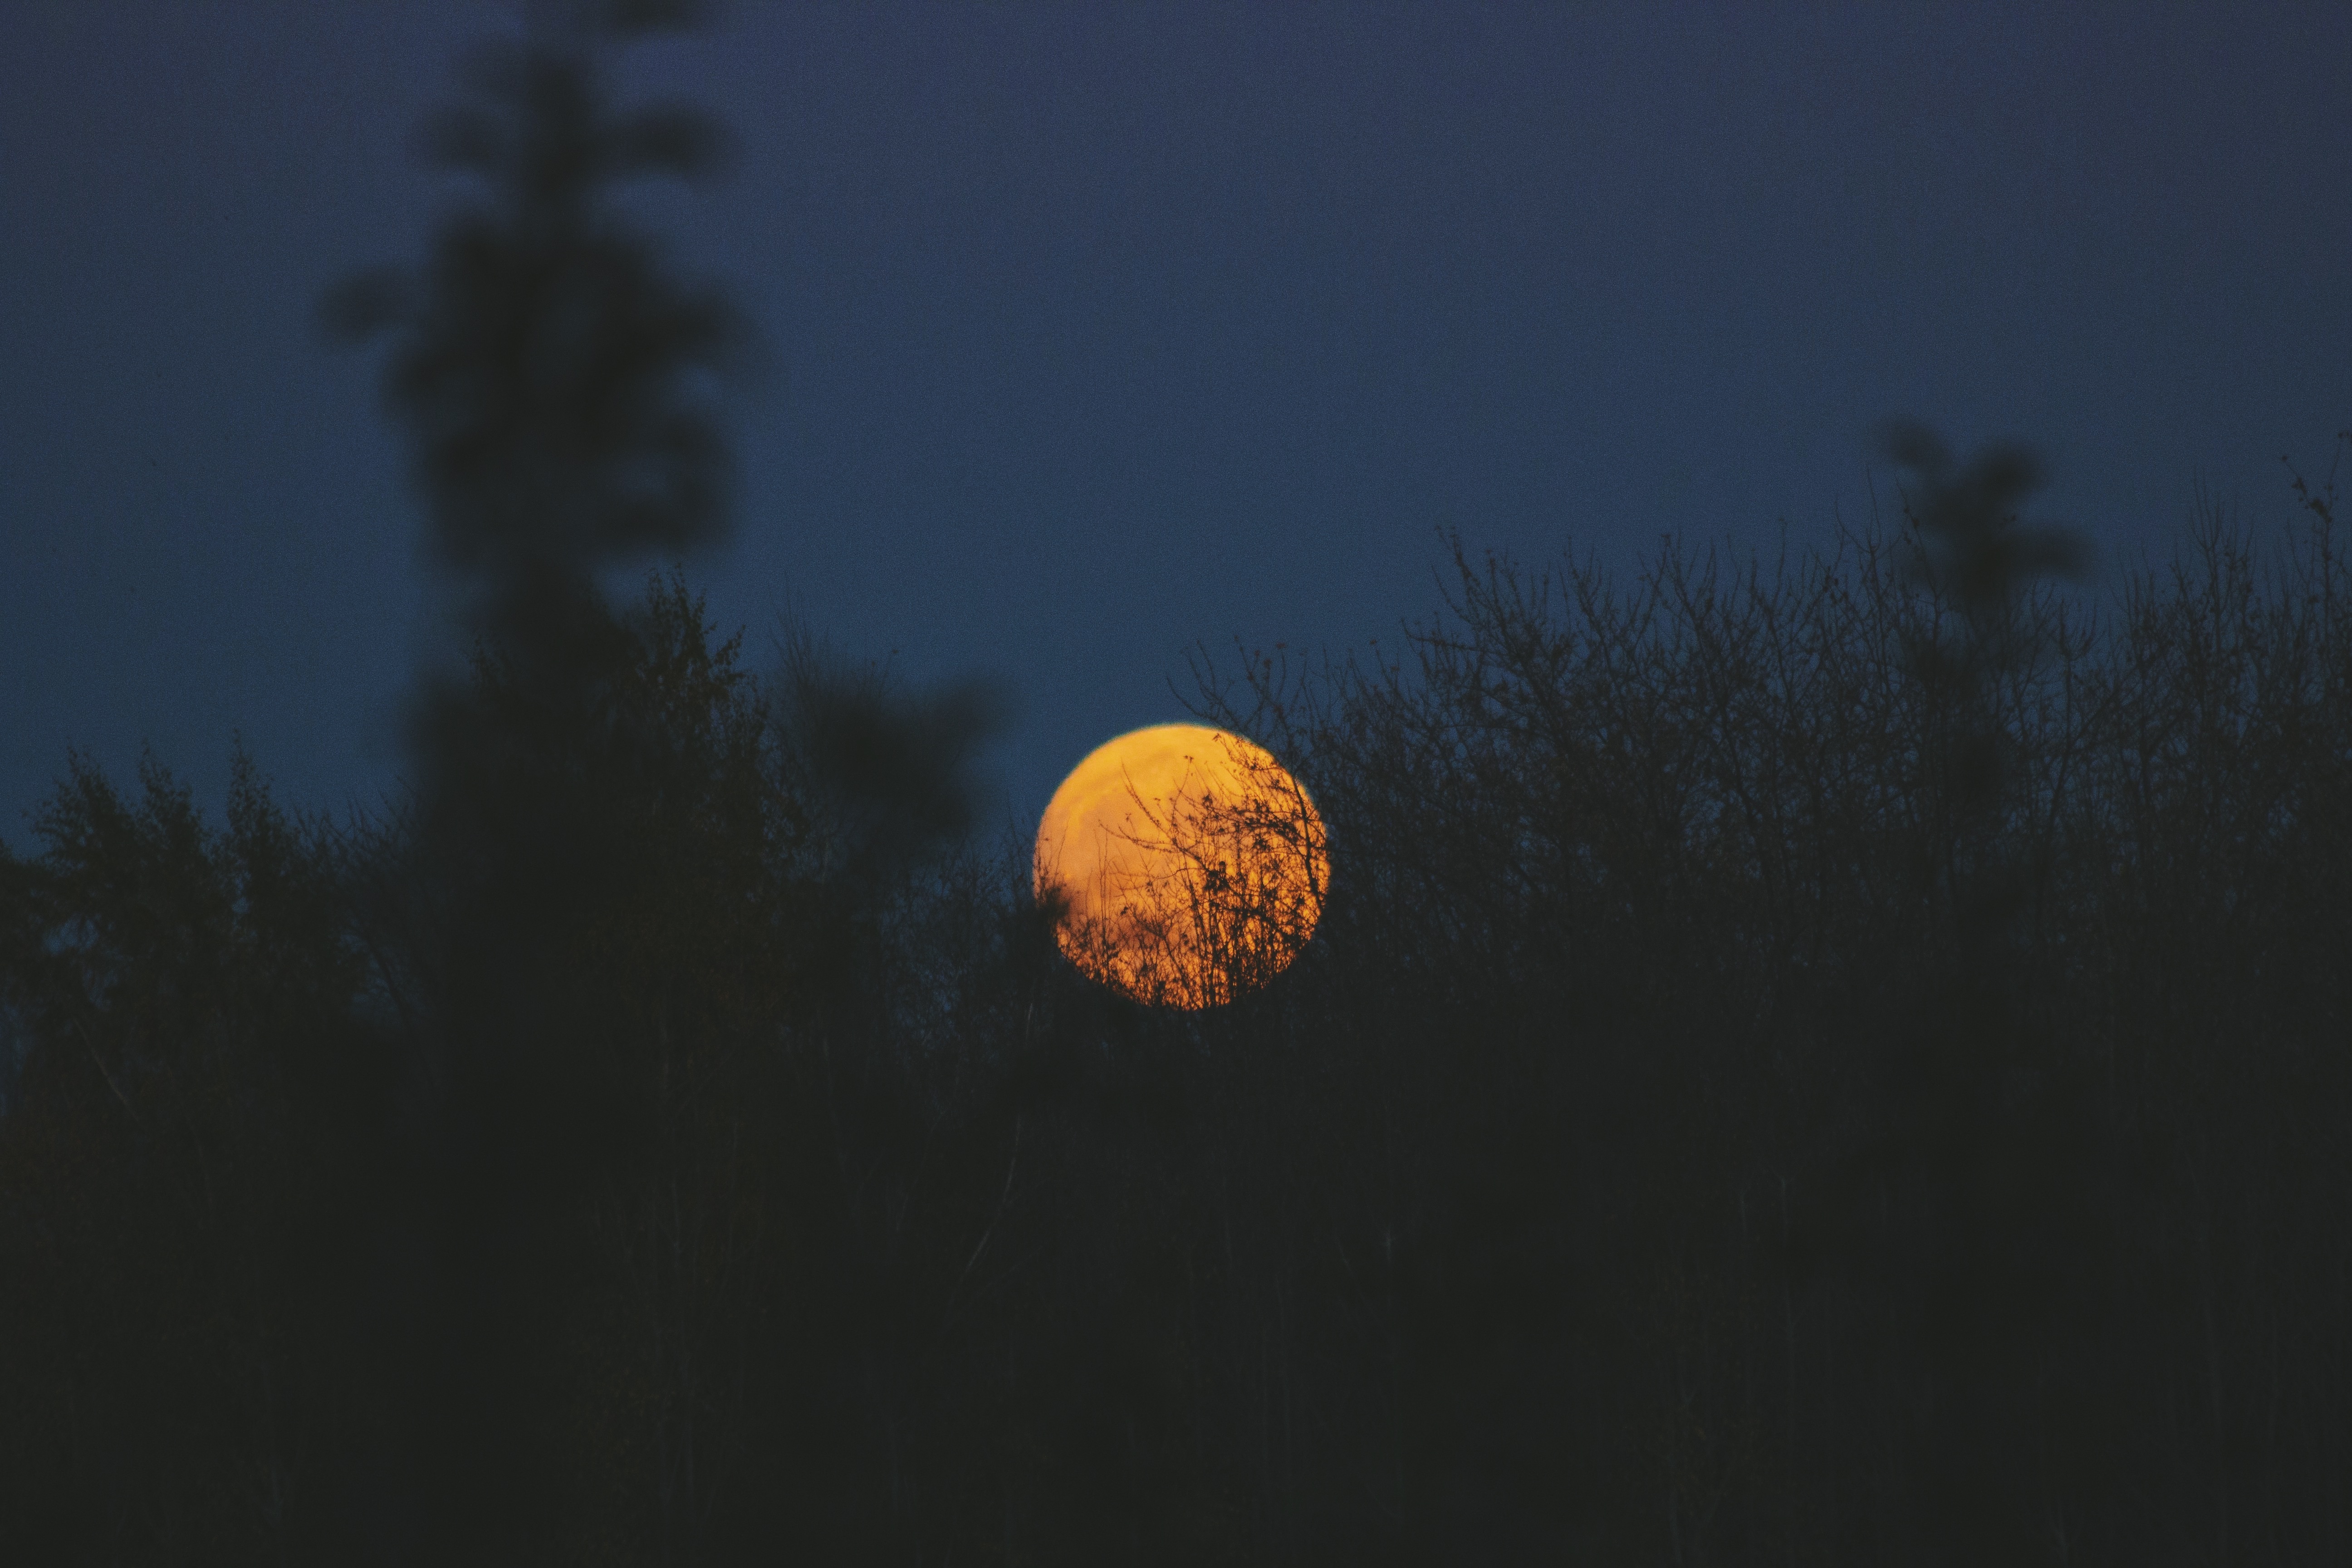
cloud, plant, sky, sun, night, sunlight, atmosphere, reflection, darkness, moon, full moon, moonlight, the scenery, astronomical object, artistic conception, atmosphere of earth